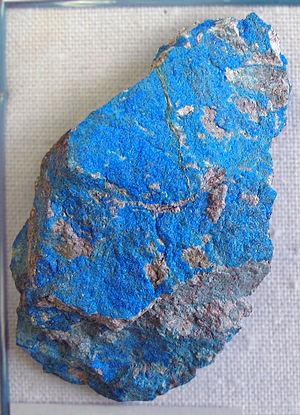
Ajo est une ville d'Arizona, située dans le comté de Pima, aux États-Unis, sur la Route 85, à 69 km de la frontière mexicaine, c'est la ville la plus proche de l'Organ Pipe Cactus National Monument. Elle comptait 3 705 habitants en 2000.